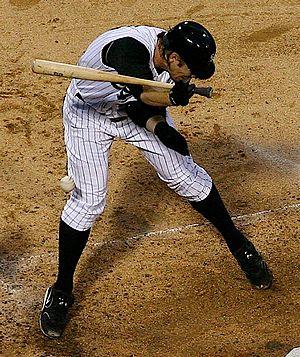
Au baseball, un frappeur atteint est un frappeur touché accidentellement par un tir du lanceur adverse. Cette règle a été instaurée en 1887. Selon le règlement officiel 6.08 du baseball : « Un frappeur devient coureur et se voit accorder le premier but si lui ou son équipement est touché par un lancer hors de la zone des prises qu'il a essayé d'éviter, et s'il ne s'est pas élancé pour frapper ce lancer. Les autres coureurs sont forcés d'avancer d'un but si le premier coussin doit être libéré pour faire de la place au frappeur ». La règle 5.09 précise qu'un joueur au bâton sera considéré comme ayant été atteint par un tir lorsque la balle lancée touche ses vêtements.